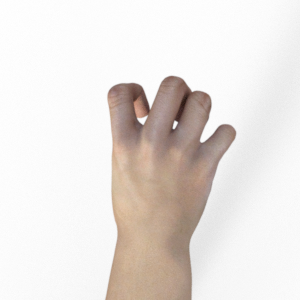
Label: rock